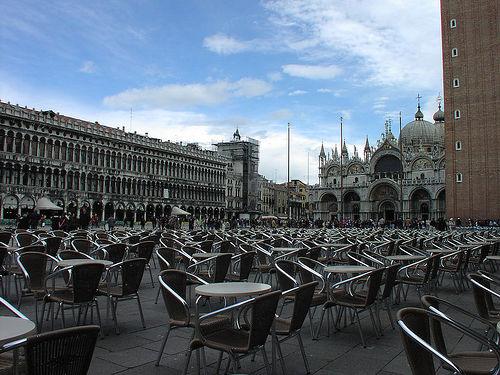
Weather: sun or clear